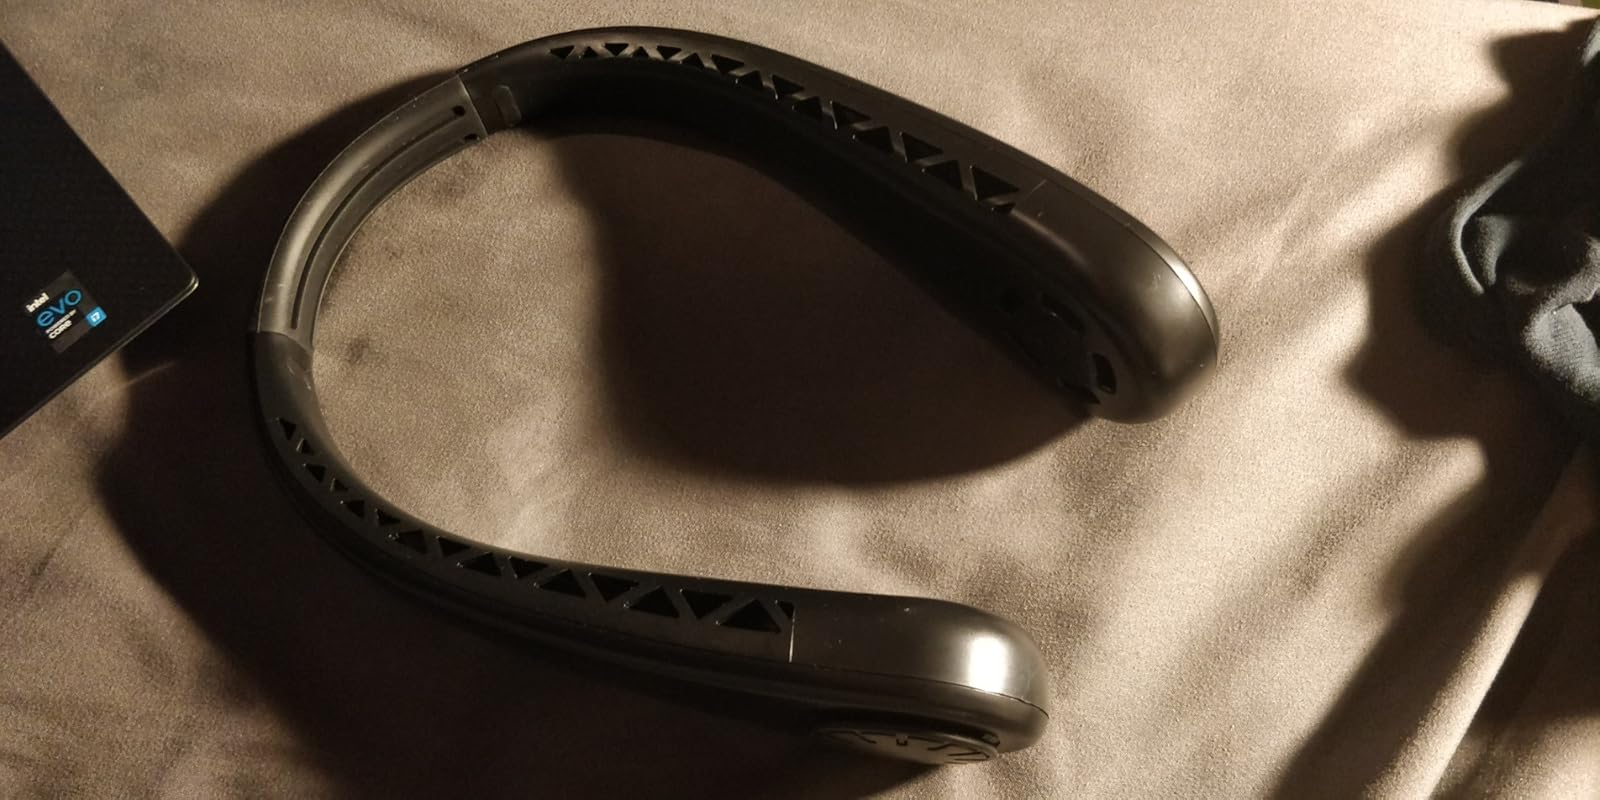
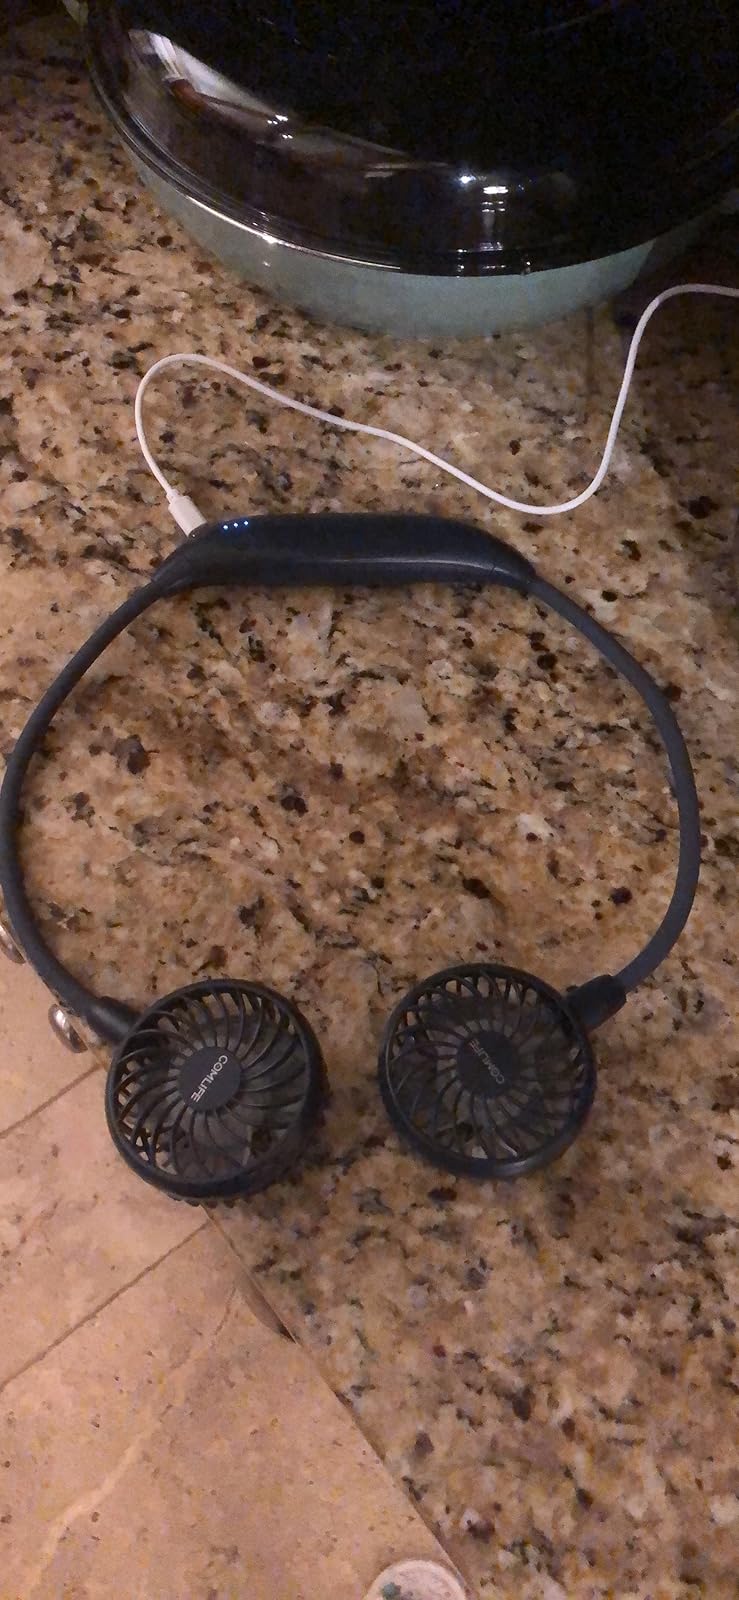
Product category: fan
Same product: no